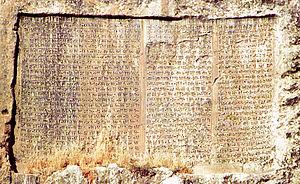
L'Empire achéménide est le premier des empires perses à régner sur une grande partie du Moyen-Orient durant le Iᵉʳ millénaire av. J.-C. Il s'étend alors au nord et à l'ouest en Asie Mineure, en Thrace et sur la plupart des régions côtières du Pont Euxin ; à l'est jusqu'en Afghanistan et sur une partie du Pakistan actuels, et au sud et au sud-ouest sur l'actuel Irak, sur la Syrie, le Liban, Israël et la Palestine, la Jordanie, le nord de l'Arabie saoudite, l'Égypte, et jusqu'au nord de la Libye.